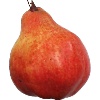
Label: Pear Red 1